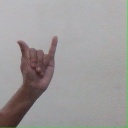
अक्षर: य